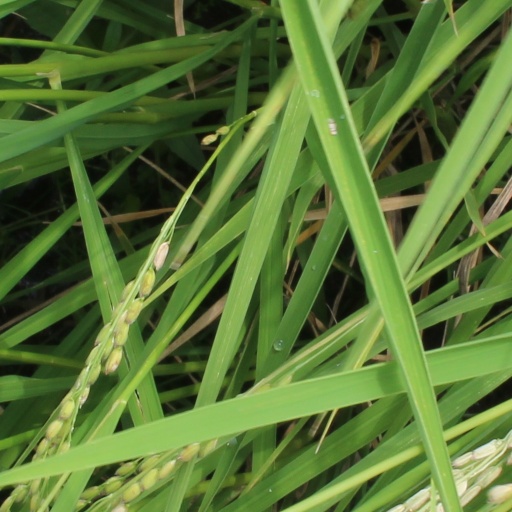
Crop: rice